Damping off

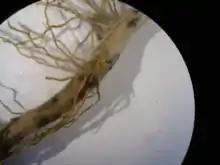
"Rhizoctonia solani" root rot on corn roots, magnified 0.63X

Damping off can be prevented or controlled in several different ways. Sowing seeds in a sterilized growing medium can be effective, although fungal spores may still be introduced to the medium, either on the seeds themselves or after sowing (in water or on the wind). To reduce survival of the pathogens, remove and discard diseased plants, and sterilize containers to remove dust, planting medium, and soil particles in which spores can survive. Maintaining drier conditions with better air circulation helps prevent the spread of the disease, although it can also prevent or slow down germination. Spraying or drenching the soil with a recommended anti-fungal treatment (such as copper oxychloride) also helps suppress the disease. Homemade solutions (including ones made from chamomile tea or garlic) are used by some gardeners for this purpose.